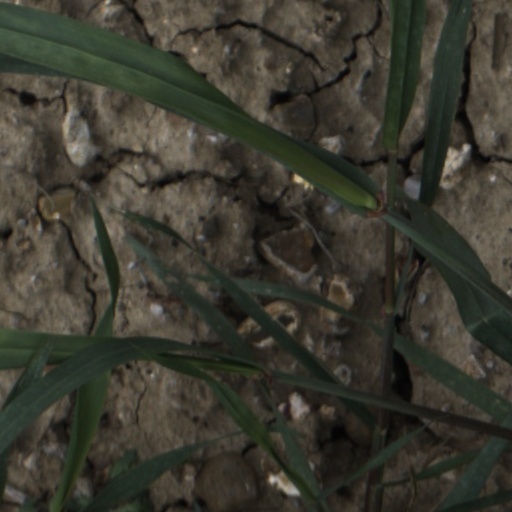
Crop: wheat